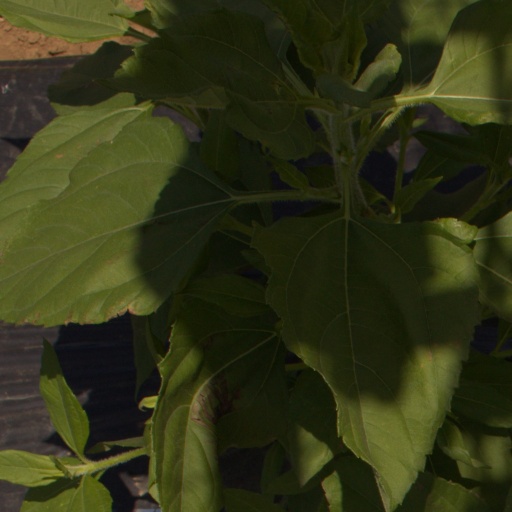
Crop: Jerusalem artichoke